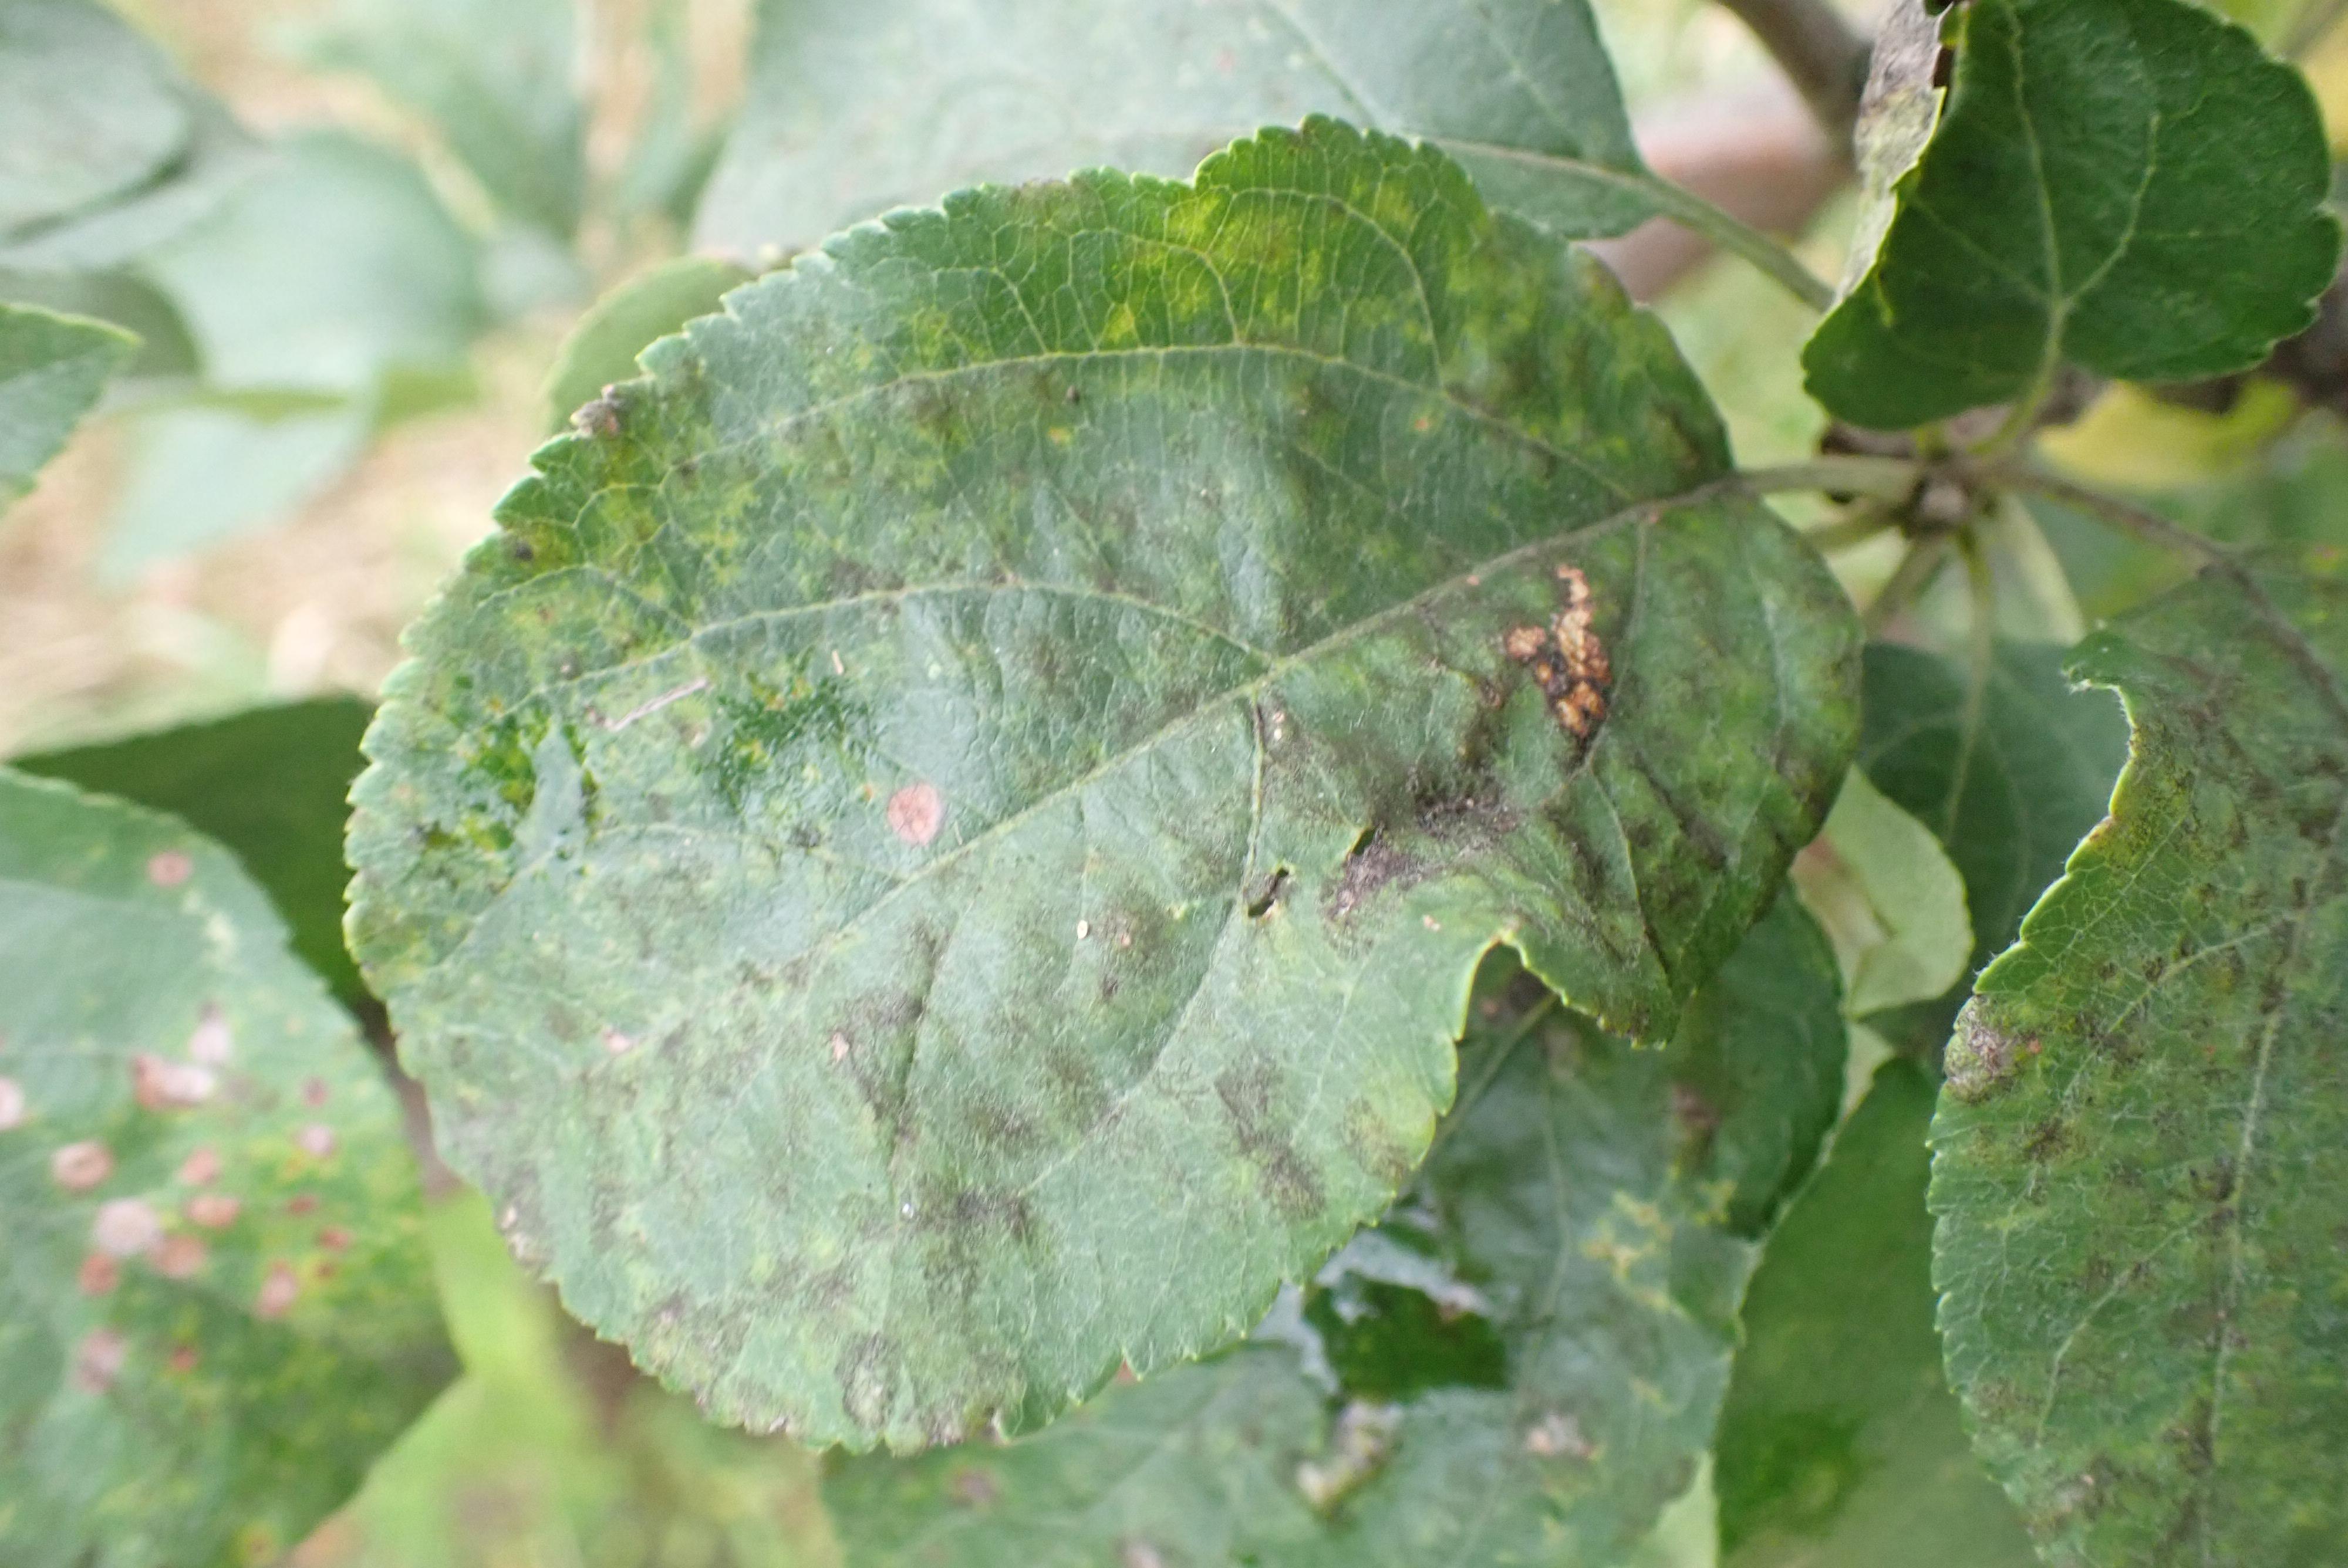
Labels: complex